Tanks of Japan

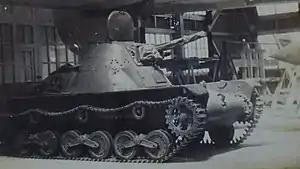
Type 98A Ke-Ni light tank

Known as the Type 92 heavy armoured car or the Type 92 cavalry tank, it was the Empire of Japan's first indigenous tankette. The Imperial Japanese Army had determined that the Type 89 medium tank was too slow for mobile operations, so Ishikawajima Motorcar Manufacturing Company (currently Isuzu), was given the task of designing an armoured tracked vehicle for use by the cavalry in scouting and infantry support. Work began on the Type 92 prototype in March 1932 and it was completed the same year. Production began in 1933.